Maakri

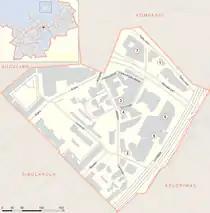
Map of the Maakri subdistrict

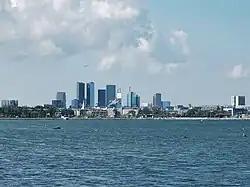
Skyline of Tallinn in 2021

Furthermore, a number of high-rise buildings such as Arter Kvartal (111 m), Hotel Olümpia (84 m), City Plaza (78 m), Hotel Viru (74 m) and Novira Plaza (53 m) are situated in the close proximity to the Maakri subdistrict, meaning together they form a consistent skyline of the Tallinn city centre.